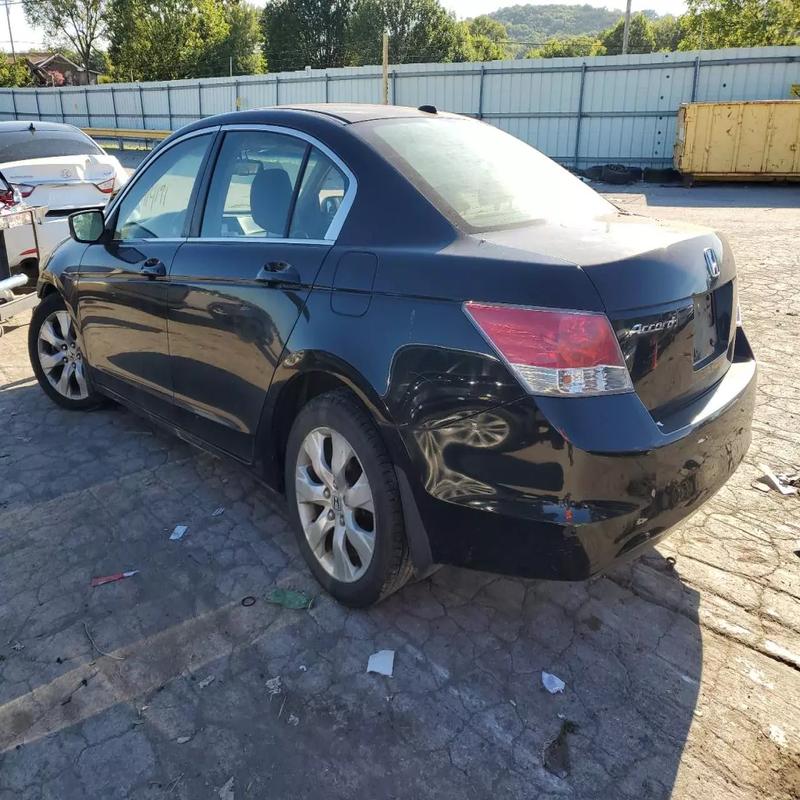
Aucun dommage détecté.
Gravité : aucun